Sapporo Symphony Orchestra

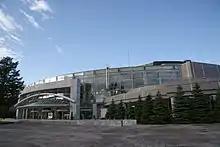
The Sapporo Symphony plays at the Sapporo Concert Hall

The , colloquially known as the , is a Japanese orchestra based in Sapporo, Japan. The only professional orchestra in Hokkaido, it performs at the Sapporo Concert Hall.